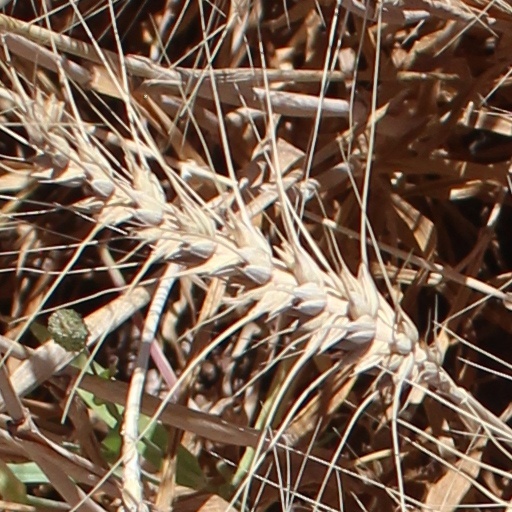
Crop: wheat